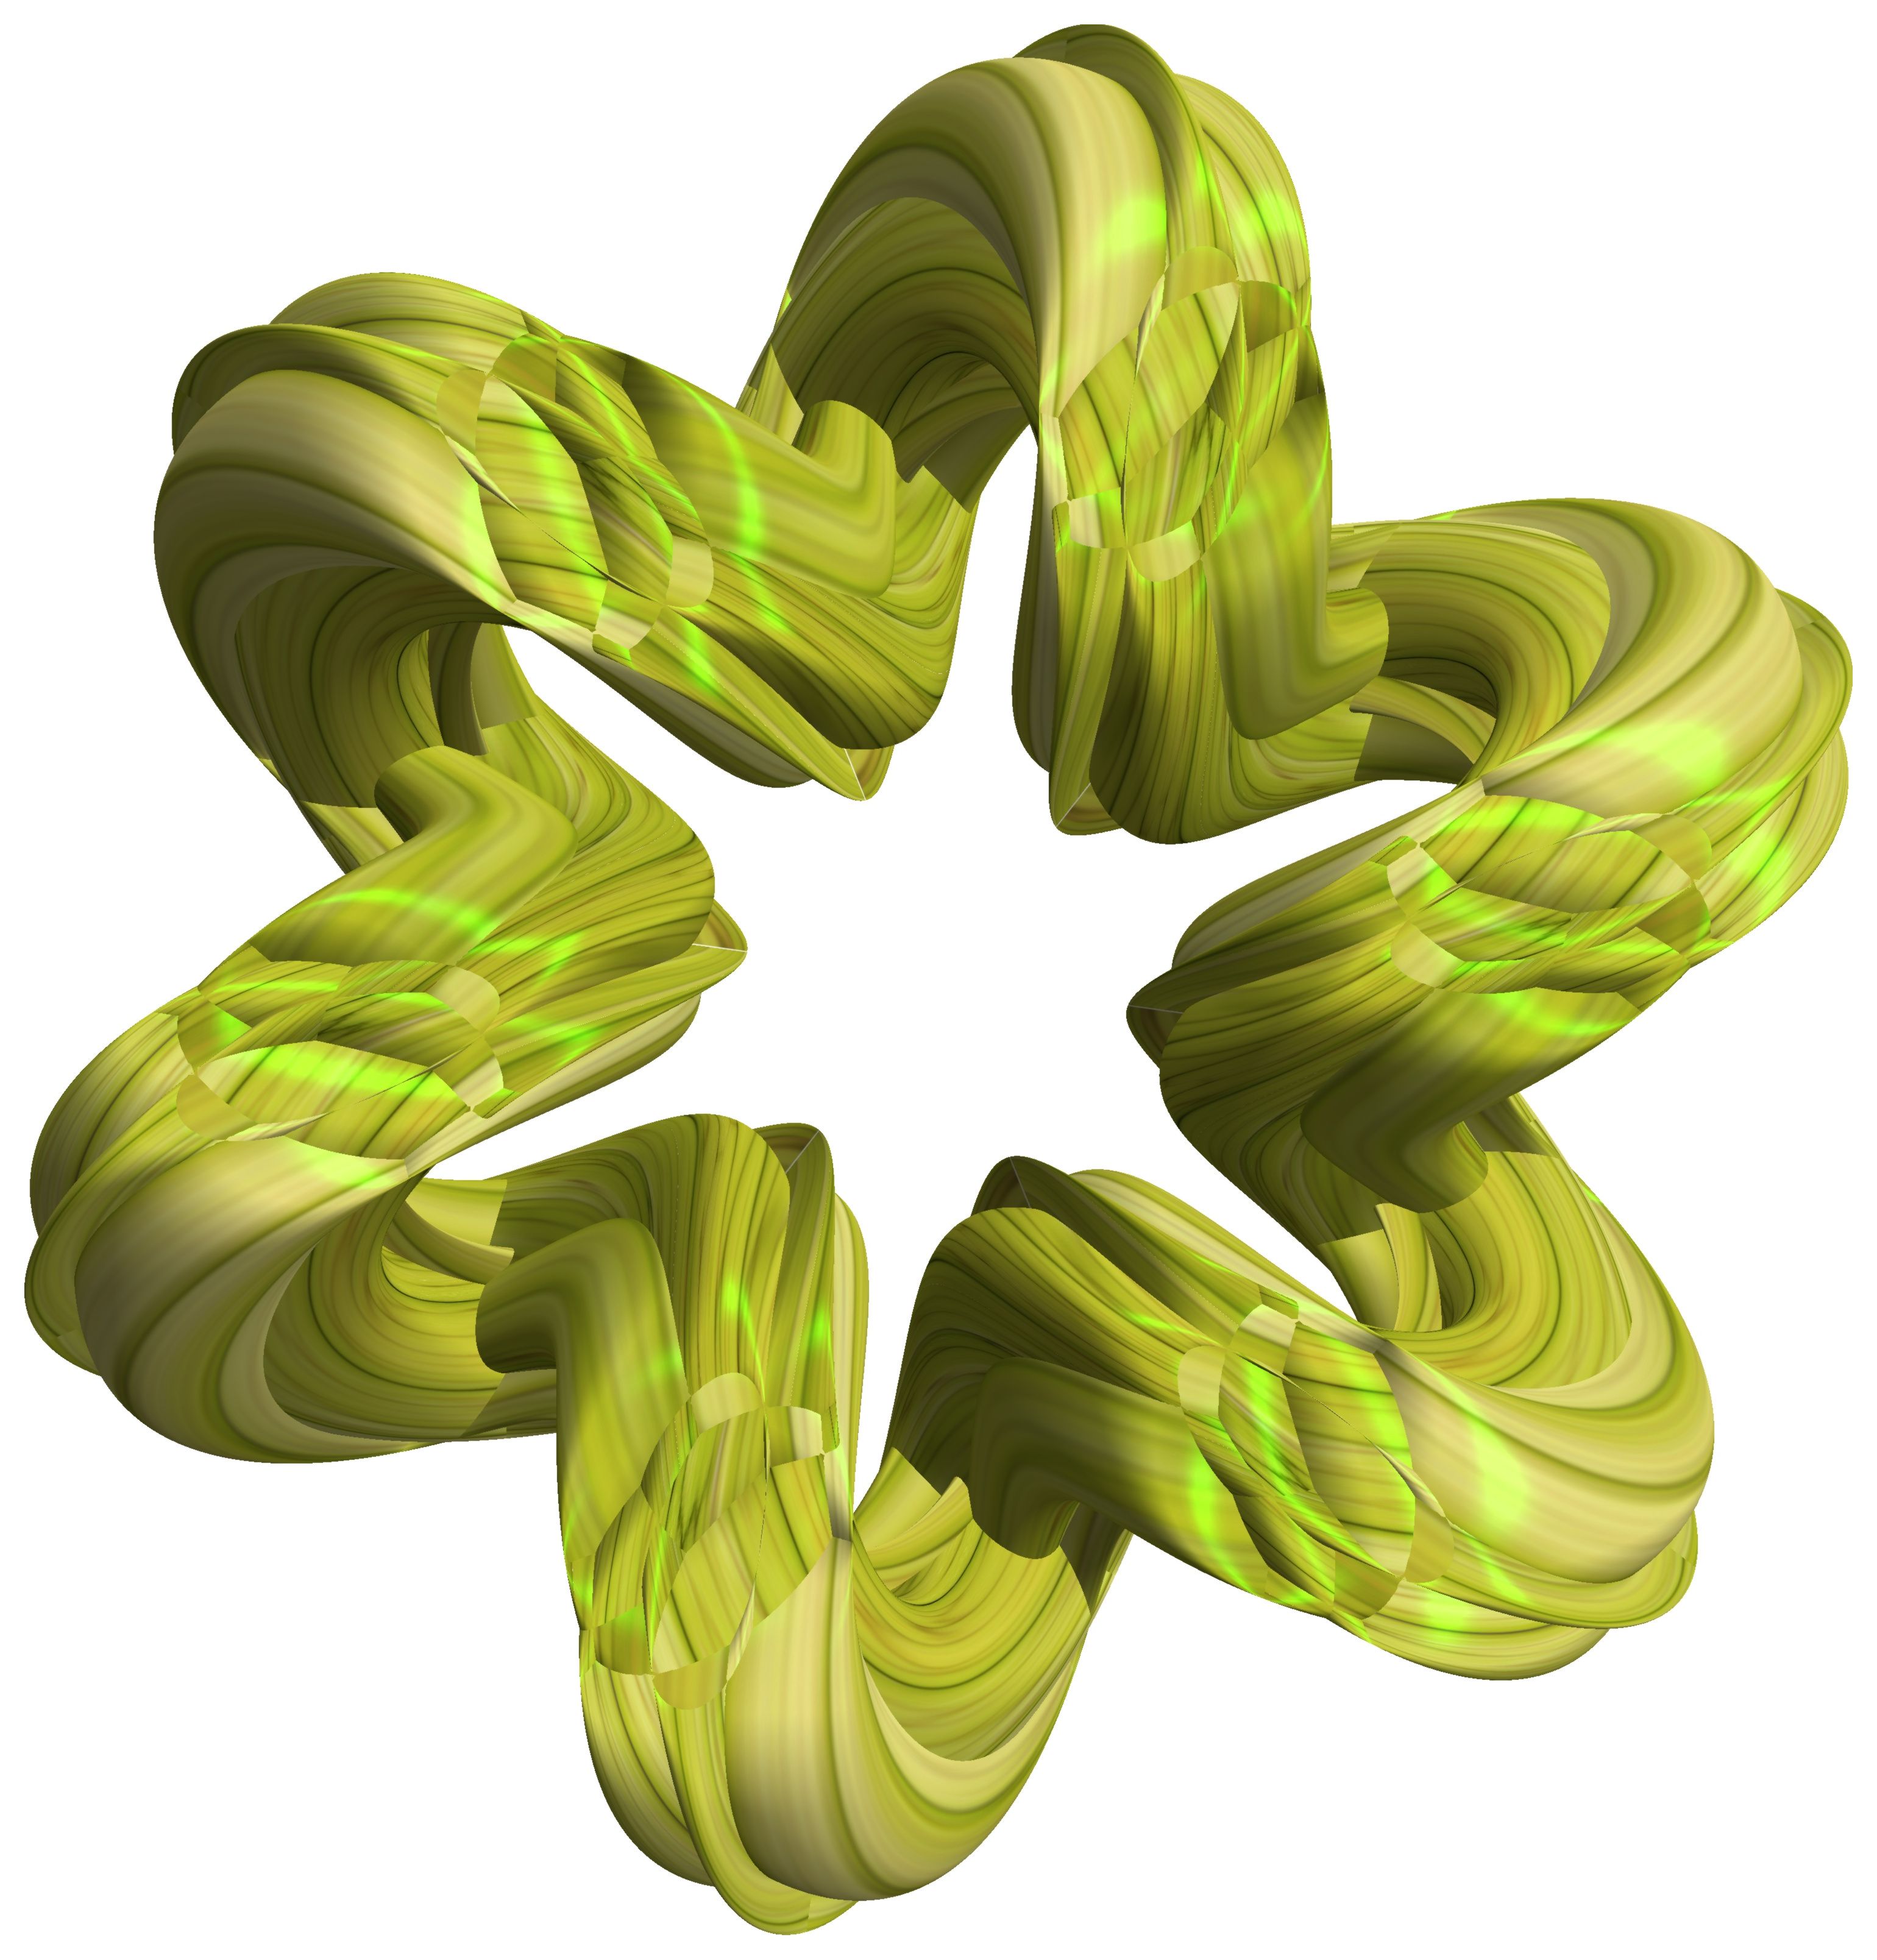
structure, texture, leaf, flower, pattern, food, green, produce, yellow, figure, illustration, design, symmetry, 3d, graphic, torus, mathematica, cg, parametricplot3d, code, program, algorithm, abstruct, mapping